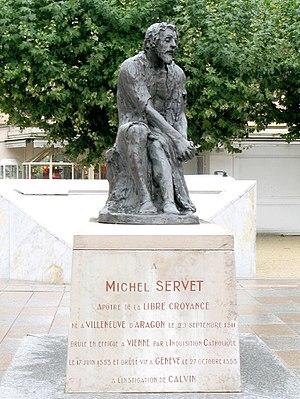
Statue de SERVET Michel, place de la Mairie d'Annemasse (Hte Savoie - France). Œuvre de Clotilde Roch (1861-1923)
Cet article recense les œuvres d'art dans l'espace public de la Haute-Savoie, en France.
Michel Servet, né vers 1511 à Villanueva de Sigena dans le Royaume d'Aragon et mort le 27 octobre 1553 à Genève, est un médecin et un théologien espagnol, naturalisé français en 1548.
Le monument de Michel Servet se dresse à Genève. Situé dans le quartier de Champel, il rappelle son exécution le 27 octobre 1553.